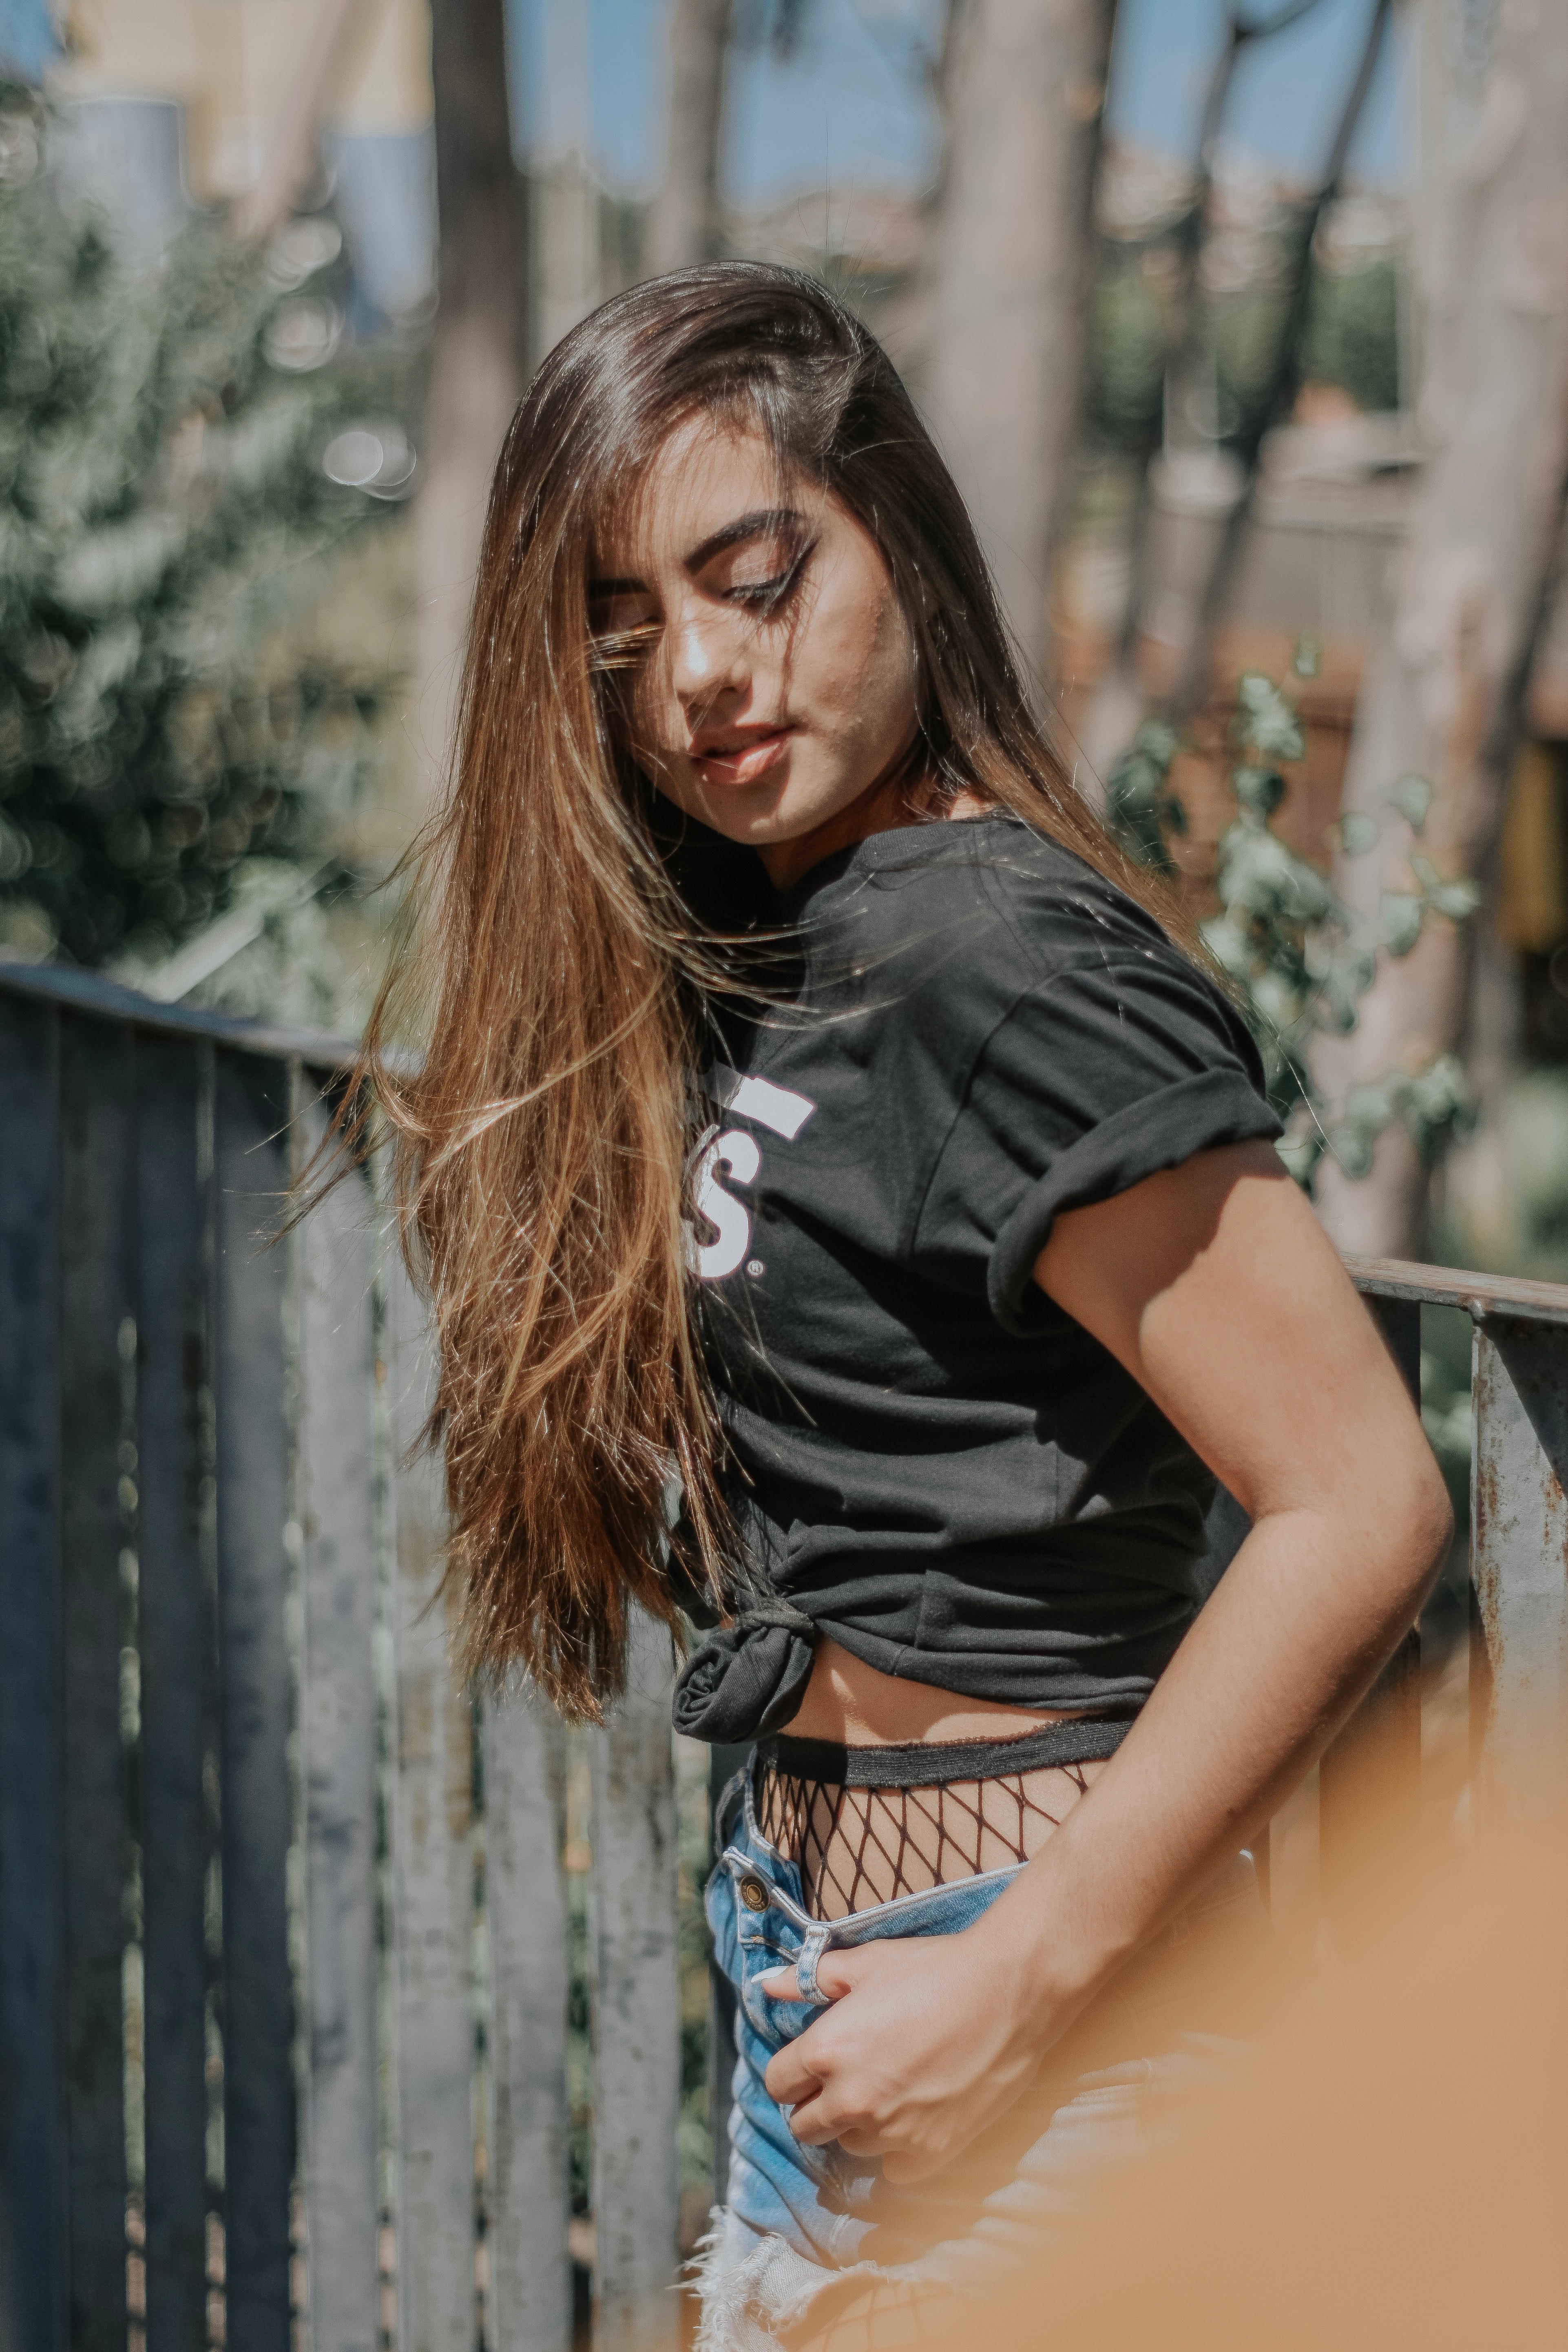
hair, beauty, long hair, lady, photo shoot, hairstyle, fashion, photography, model, street fashion, brown hair, smile, black hair, style